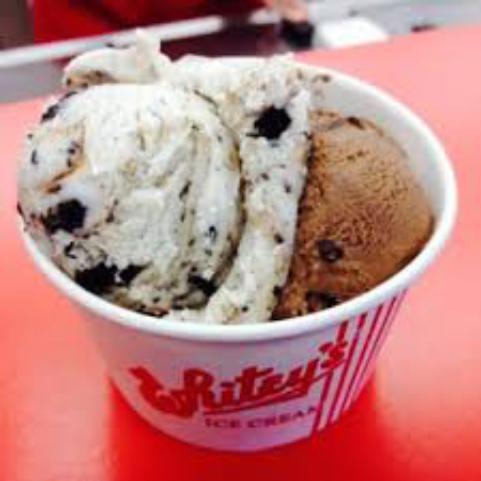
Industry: Food